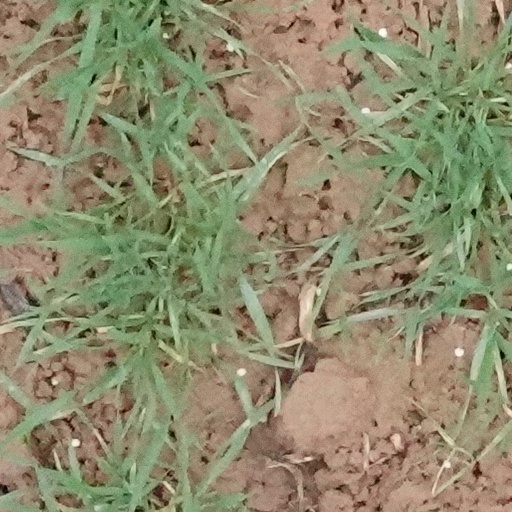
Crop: wheat